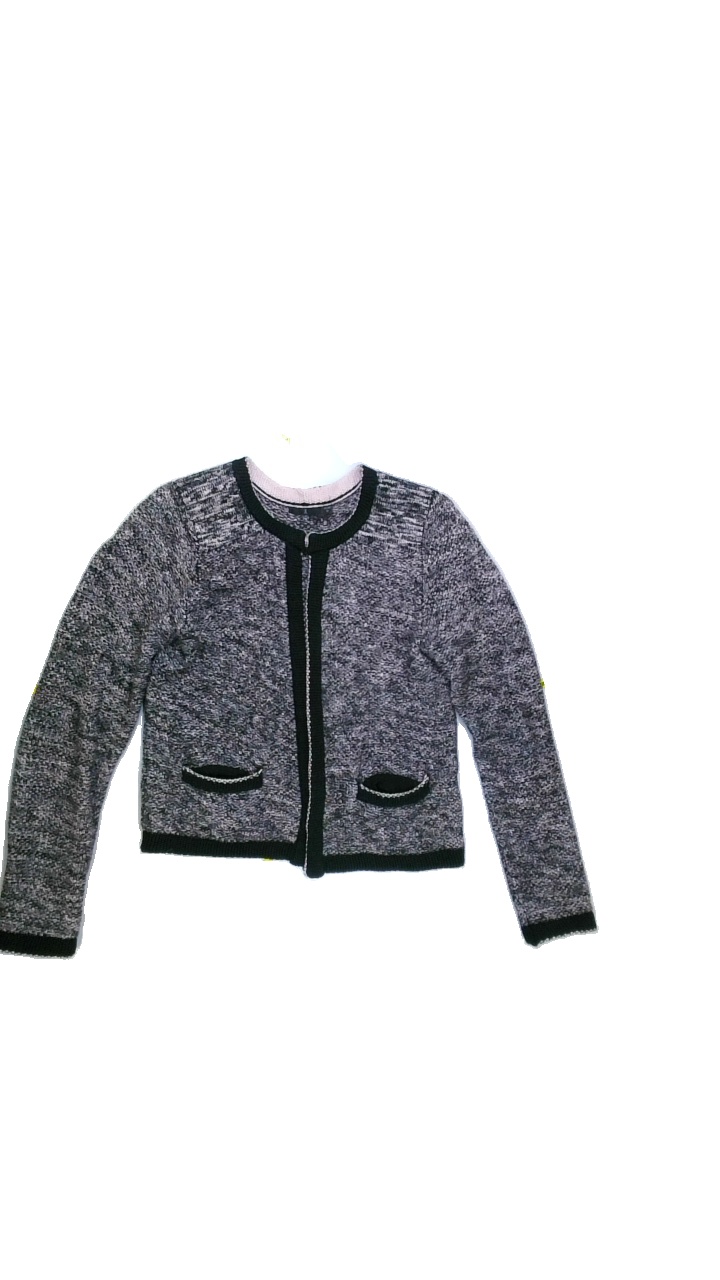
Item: Cardigan (Ladies)
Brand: Kappahl
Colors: Multicolor, Black, Pink, White
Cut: Regular, C-collar
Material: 90%cotton 10%wool
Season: All
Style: No trend
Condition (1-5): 4
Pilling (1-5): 4
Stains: No
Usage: Export
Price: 50-100